History of Beijing

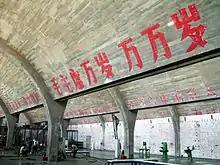
Mao-era slogans adorn the walls of Plant No. 798, built in 1952 with East German assistance. In 2002, the plant's bauhaus-style warehouses were converted into 798 Art Zone, a modern art community.

After Yuan's death, Li Yuanhong became president and Duan Qirui, the prime minister, and the National Assembly was reconvened. The government soon faced a crisis over whether to enter World War I on the side of the Allied Powers or remain neutral. Li dismissed Duan, who favored entry into the war, and invited warlord Zhang Xun to the capital to mediate. Zhang and his pigtailed loyalist army marched into Beijing, dissolved the National Assembly and restored Puyi as Qing emperor on July 1. Li fled to the Japanese Embassy in the Legation. The imperial restoration lasted just 12 days as Duan Qirui's army reclaimed the capital, and sent Zhang seeking refuge in the Dutch Embassy. Under Duan's command, China declared war on the Central Powers and sent 140,000 Chinese laborers to work on the Western Front. With financial backing from Japan, Duan then engineered the election of a new parliament in 1918 that was stacked his supporters from the Anhui clique. The so-called Anfu Parliament was named after Anfu Hutong, near Zhongnanhai where Duan's Anhui-based supporters congregated.